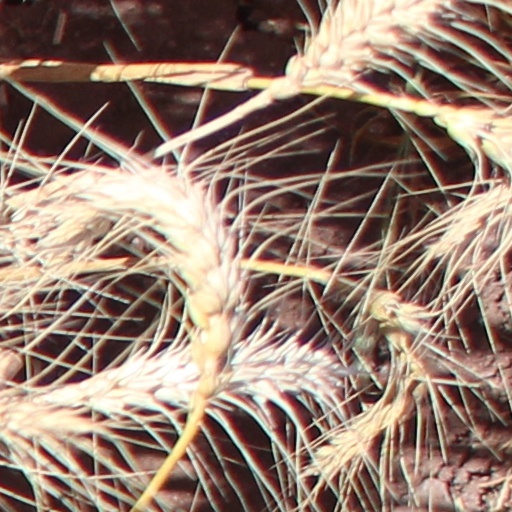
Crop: wheat